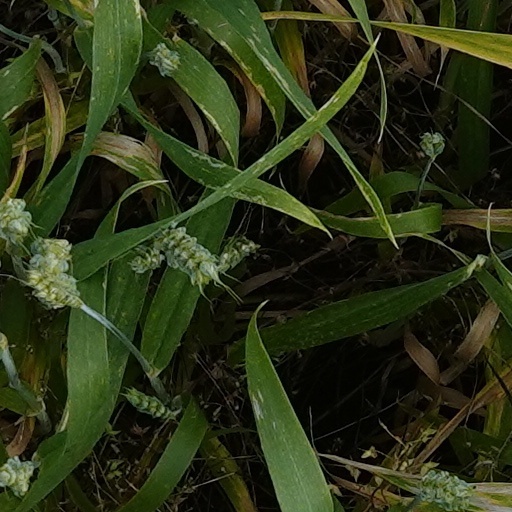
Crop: wheat